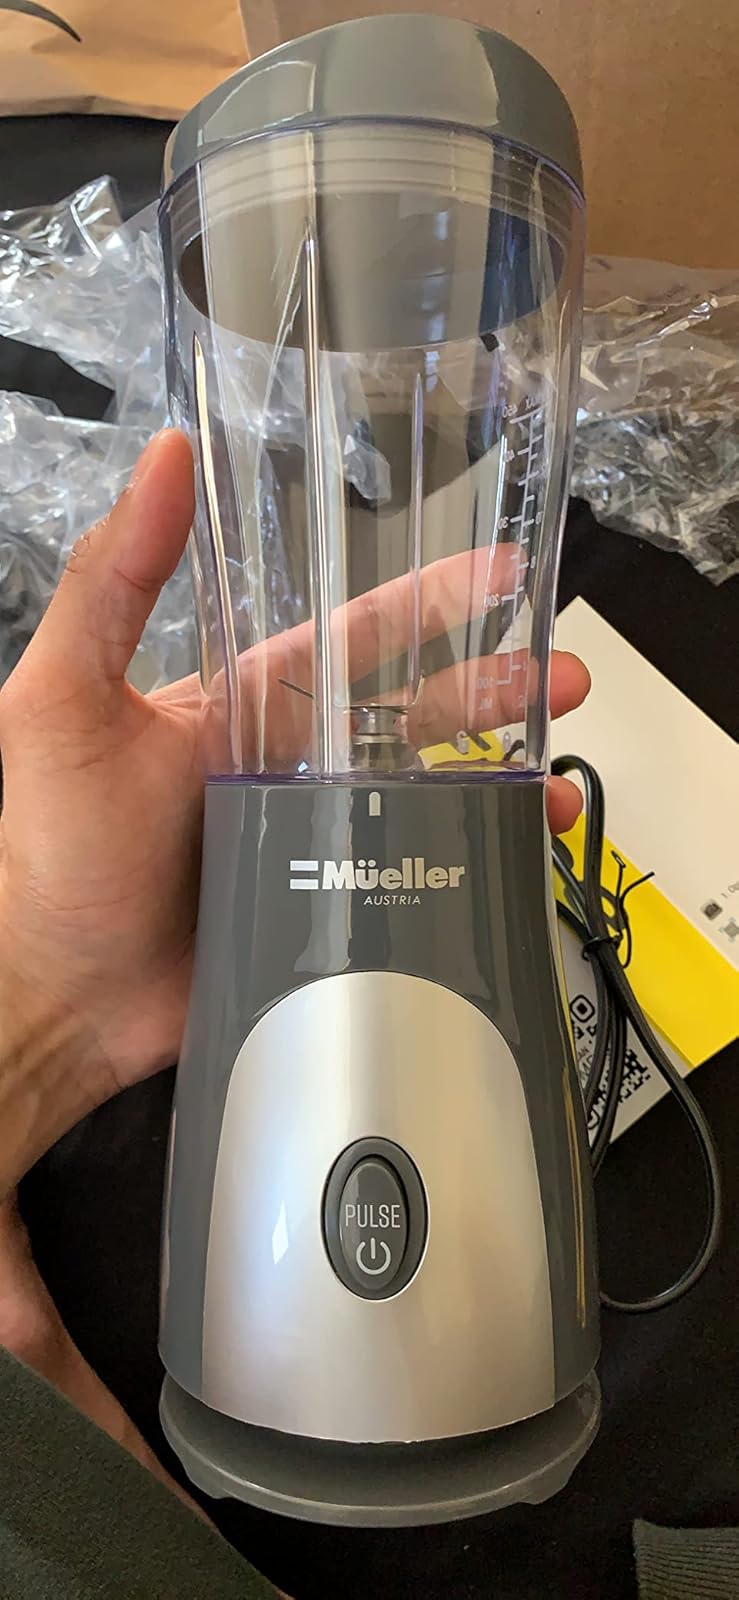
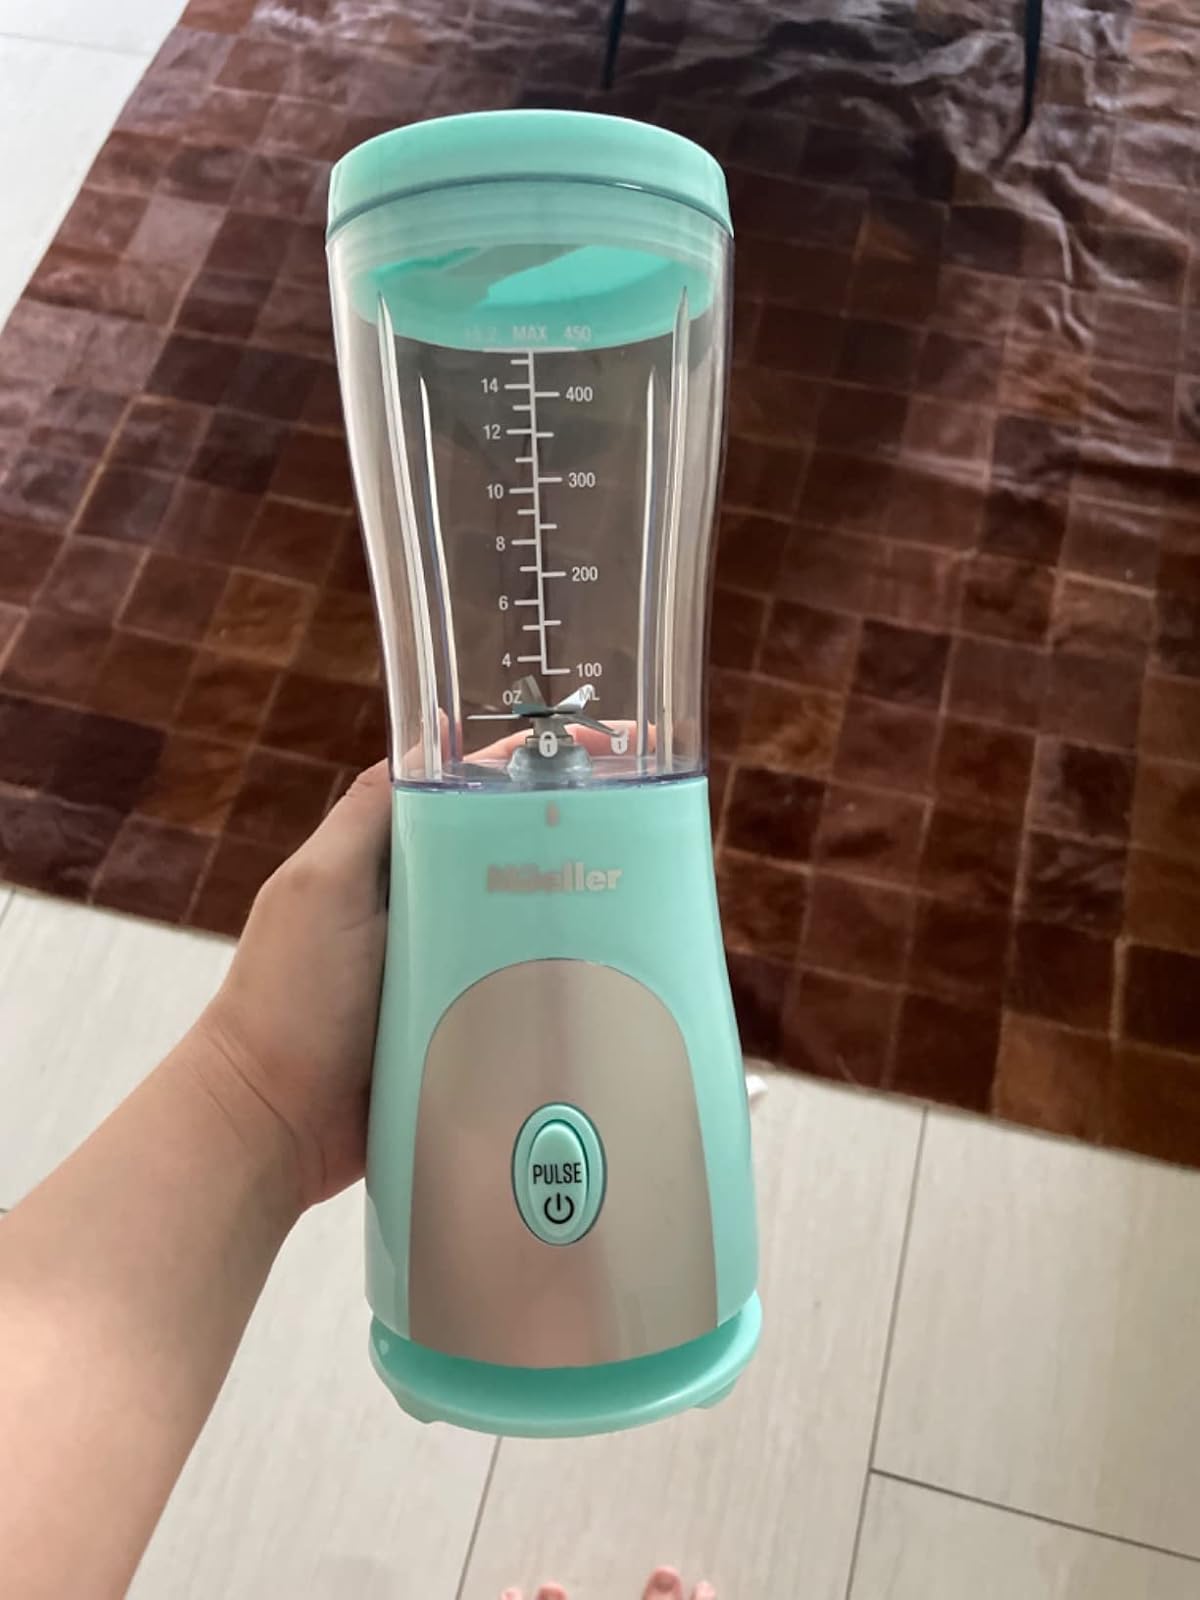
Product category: items_blender
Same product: no